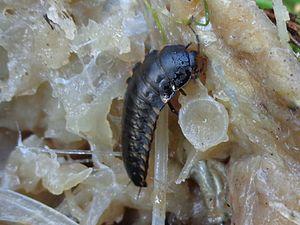
Les Silphidae forment une famille d'insectes de l'ordre des coléoptères et de la super-famille des Staphylinoidea. Il s'agit d'une petite famille qui ne comprend pas plus de 200 espèces. On y retrouve deux sous-familles : les Silphinae et les Nicrophorinae.